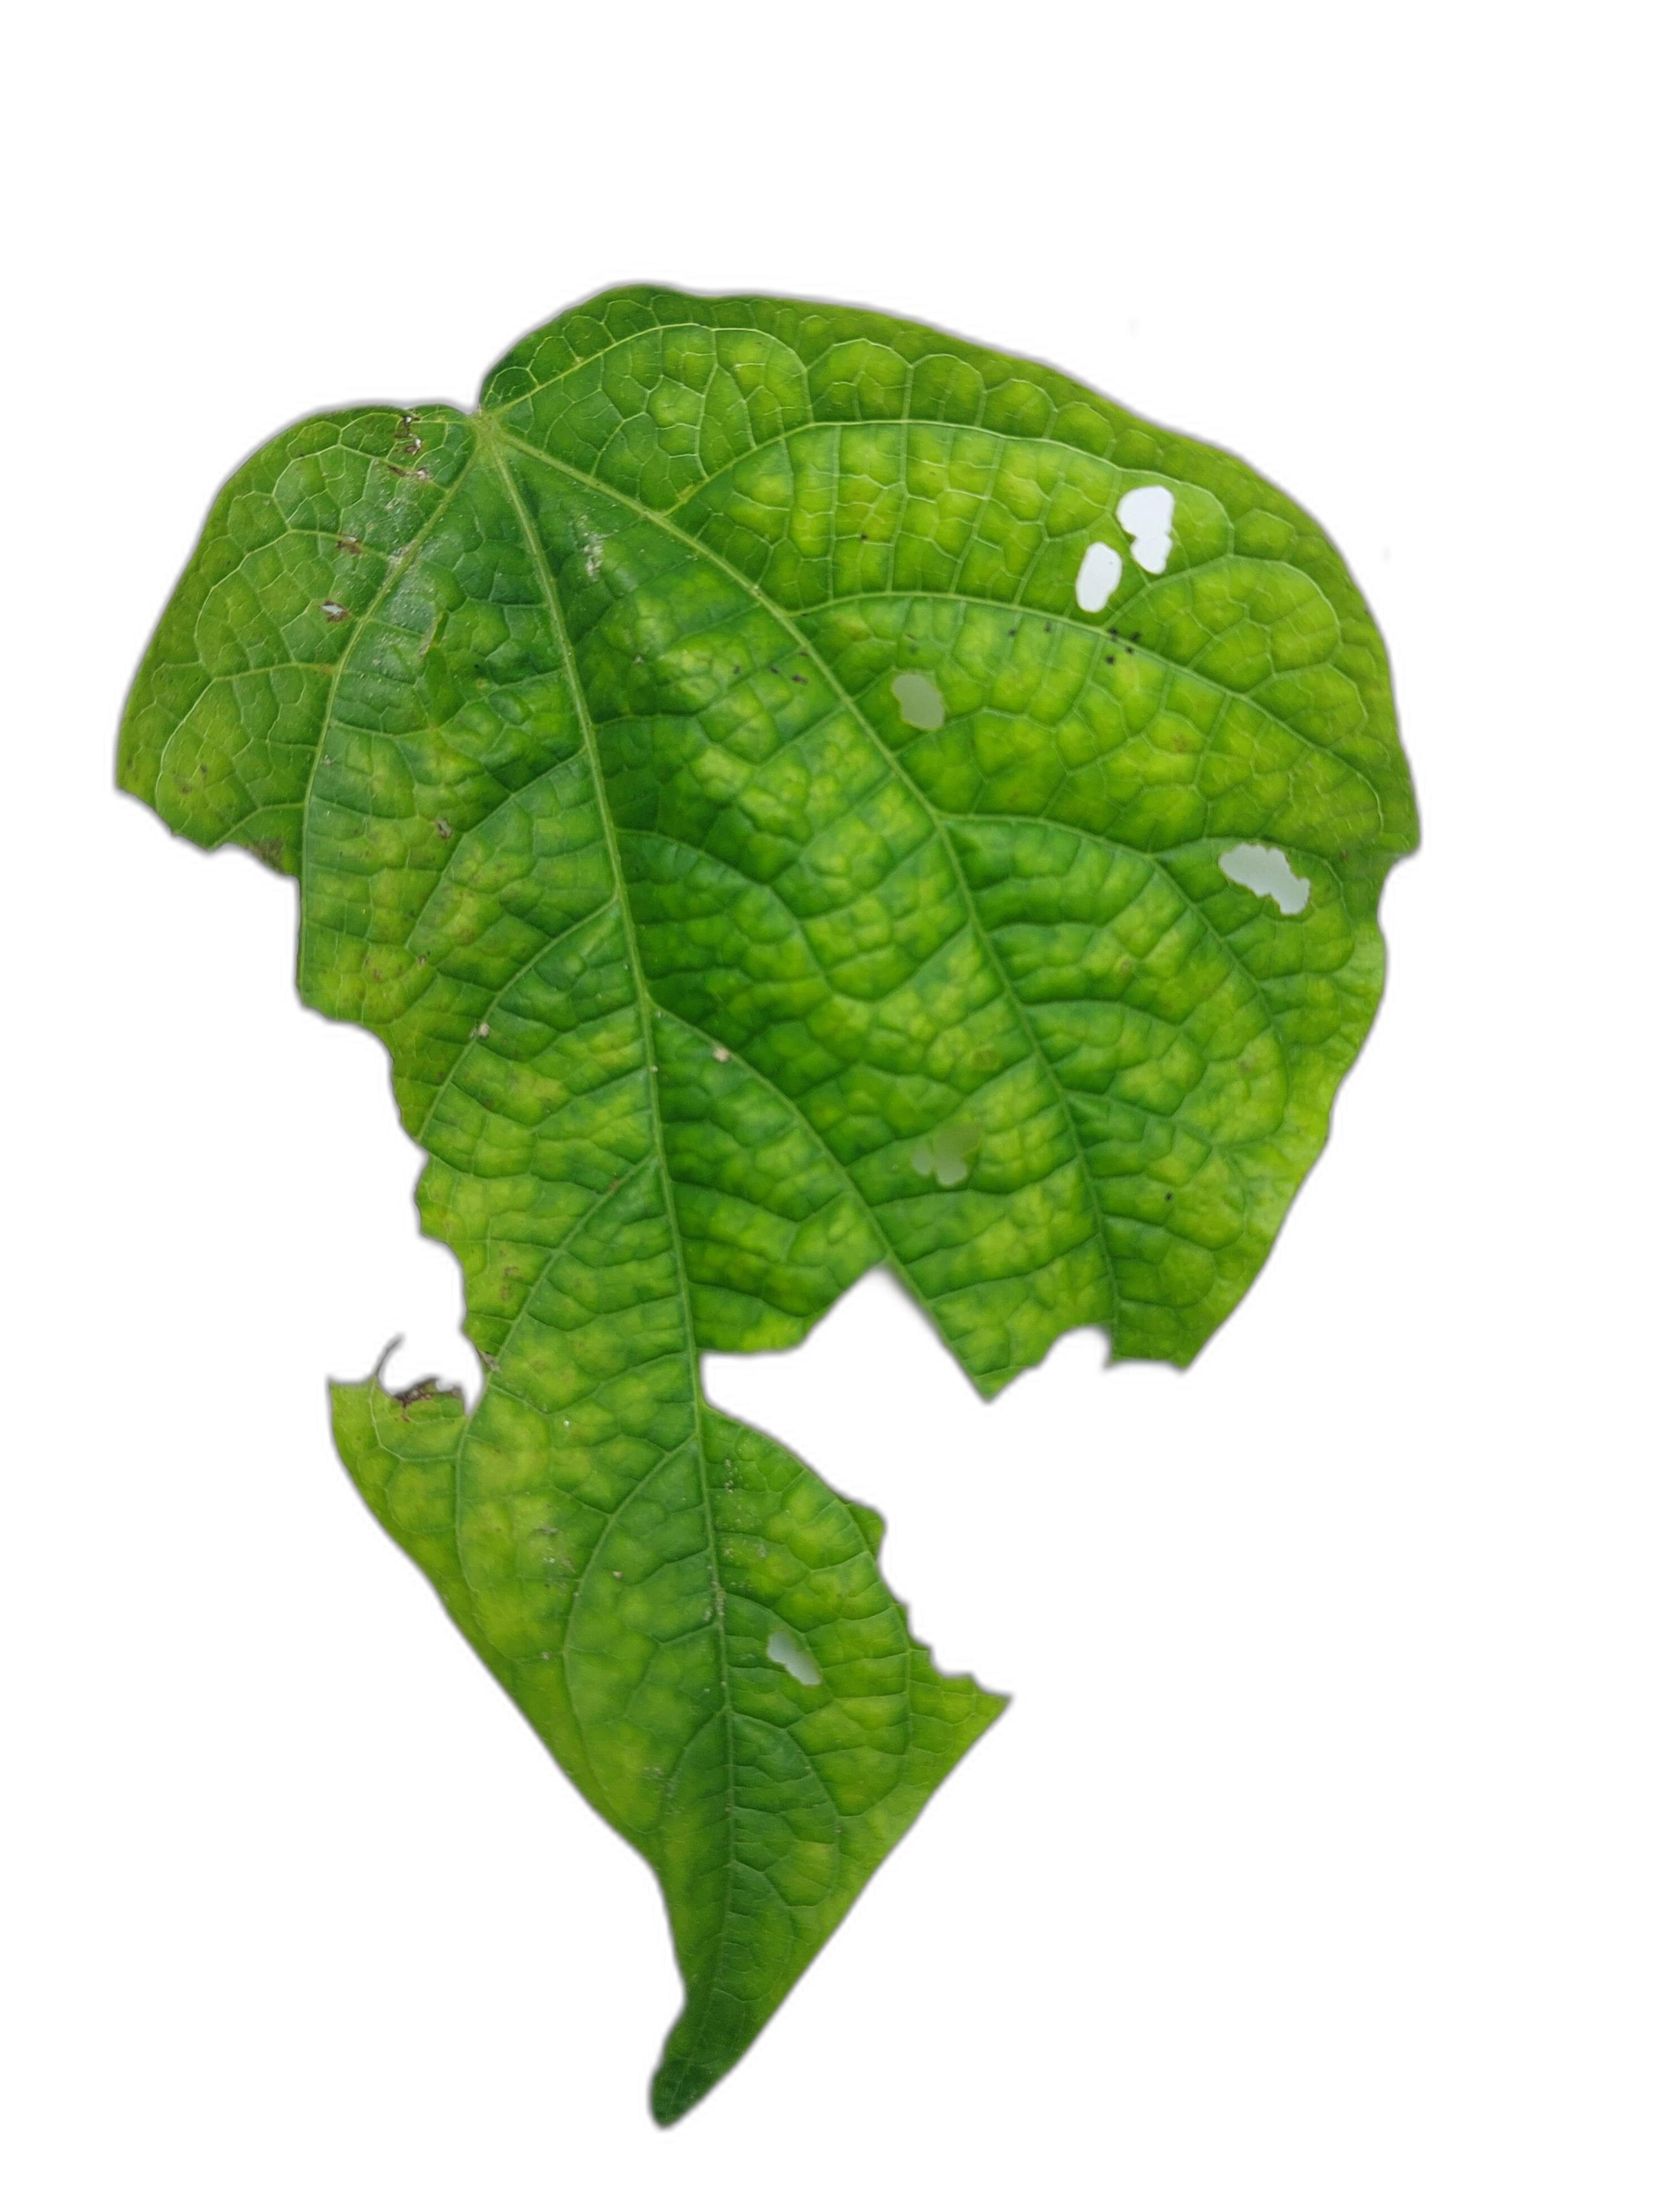
Label: Leaf Crinkle